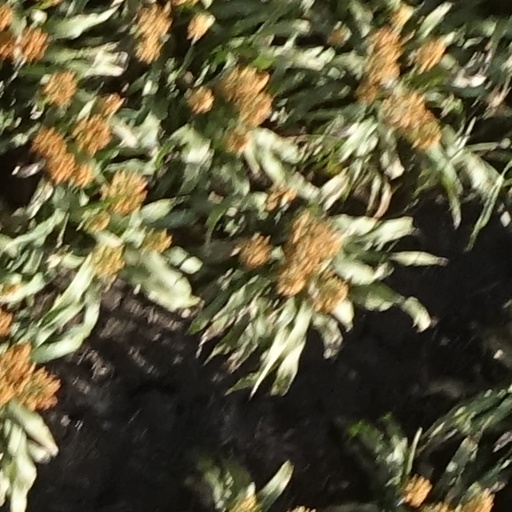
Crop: sorghum